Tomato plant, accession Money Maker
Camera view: vertical (180 deg); turntable rotation: 240 degrees
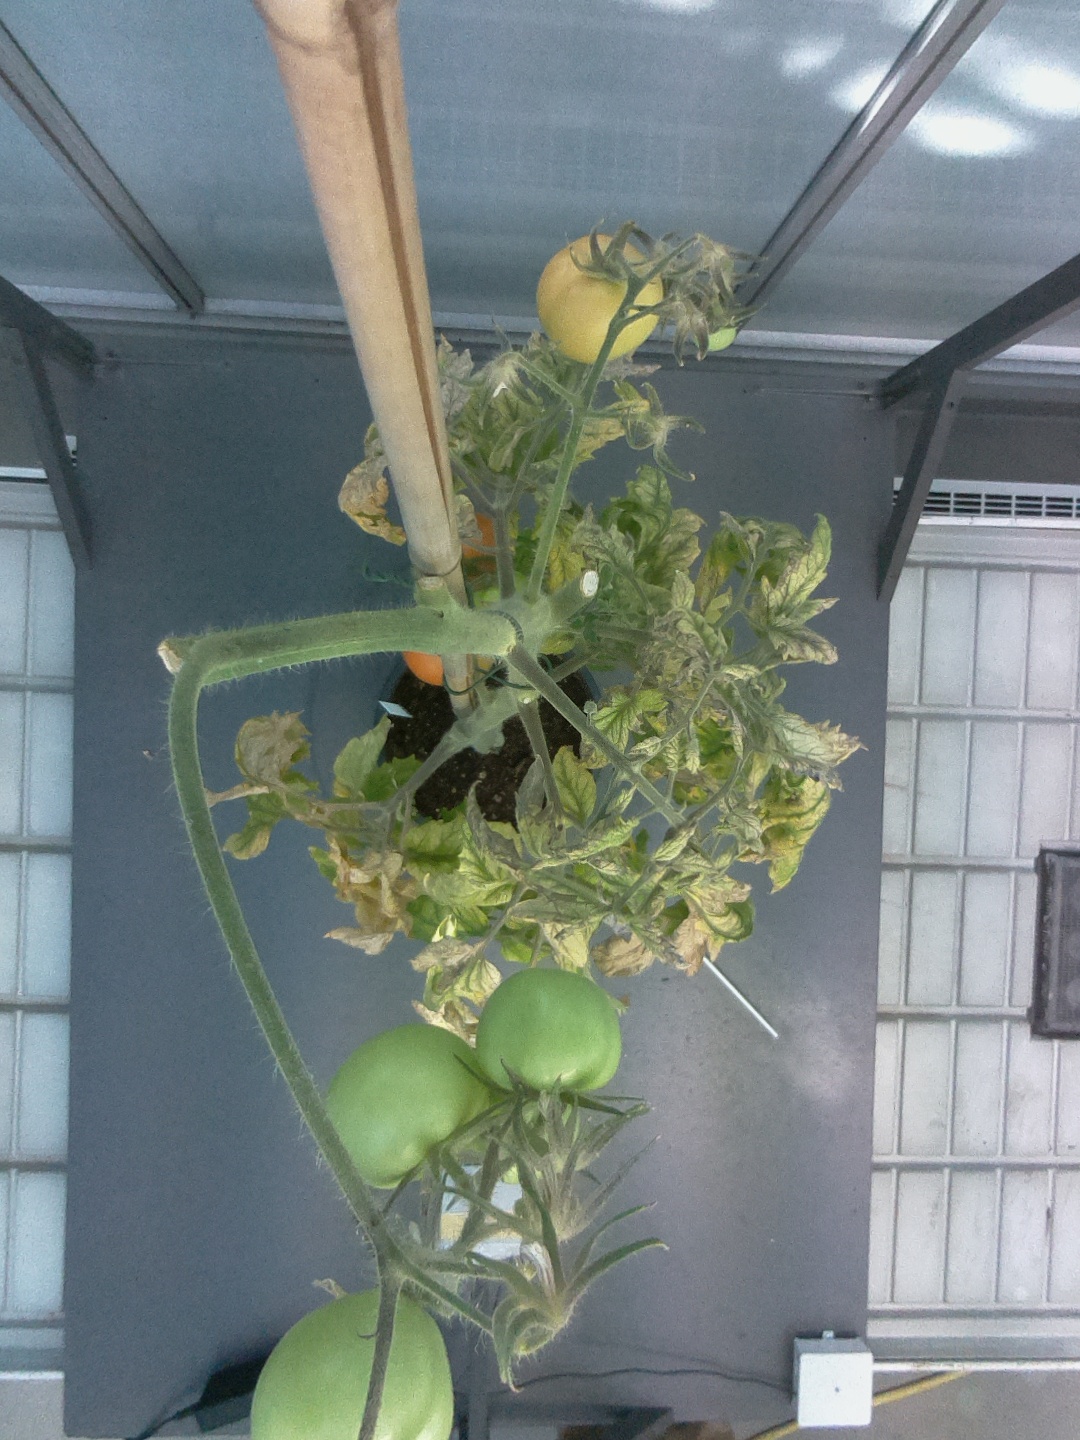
BBCH growth stage 82: 20%-30% of fruits show typical fully ripe color